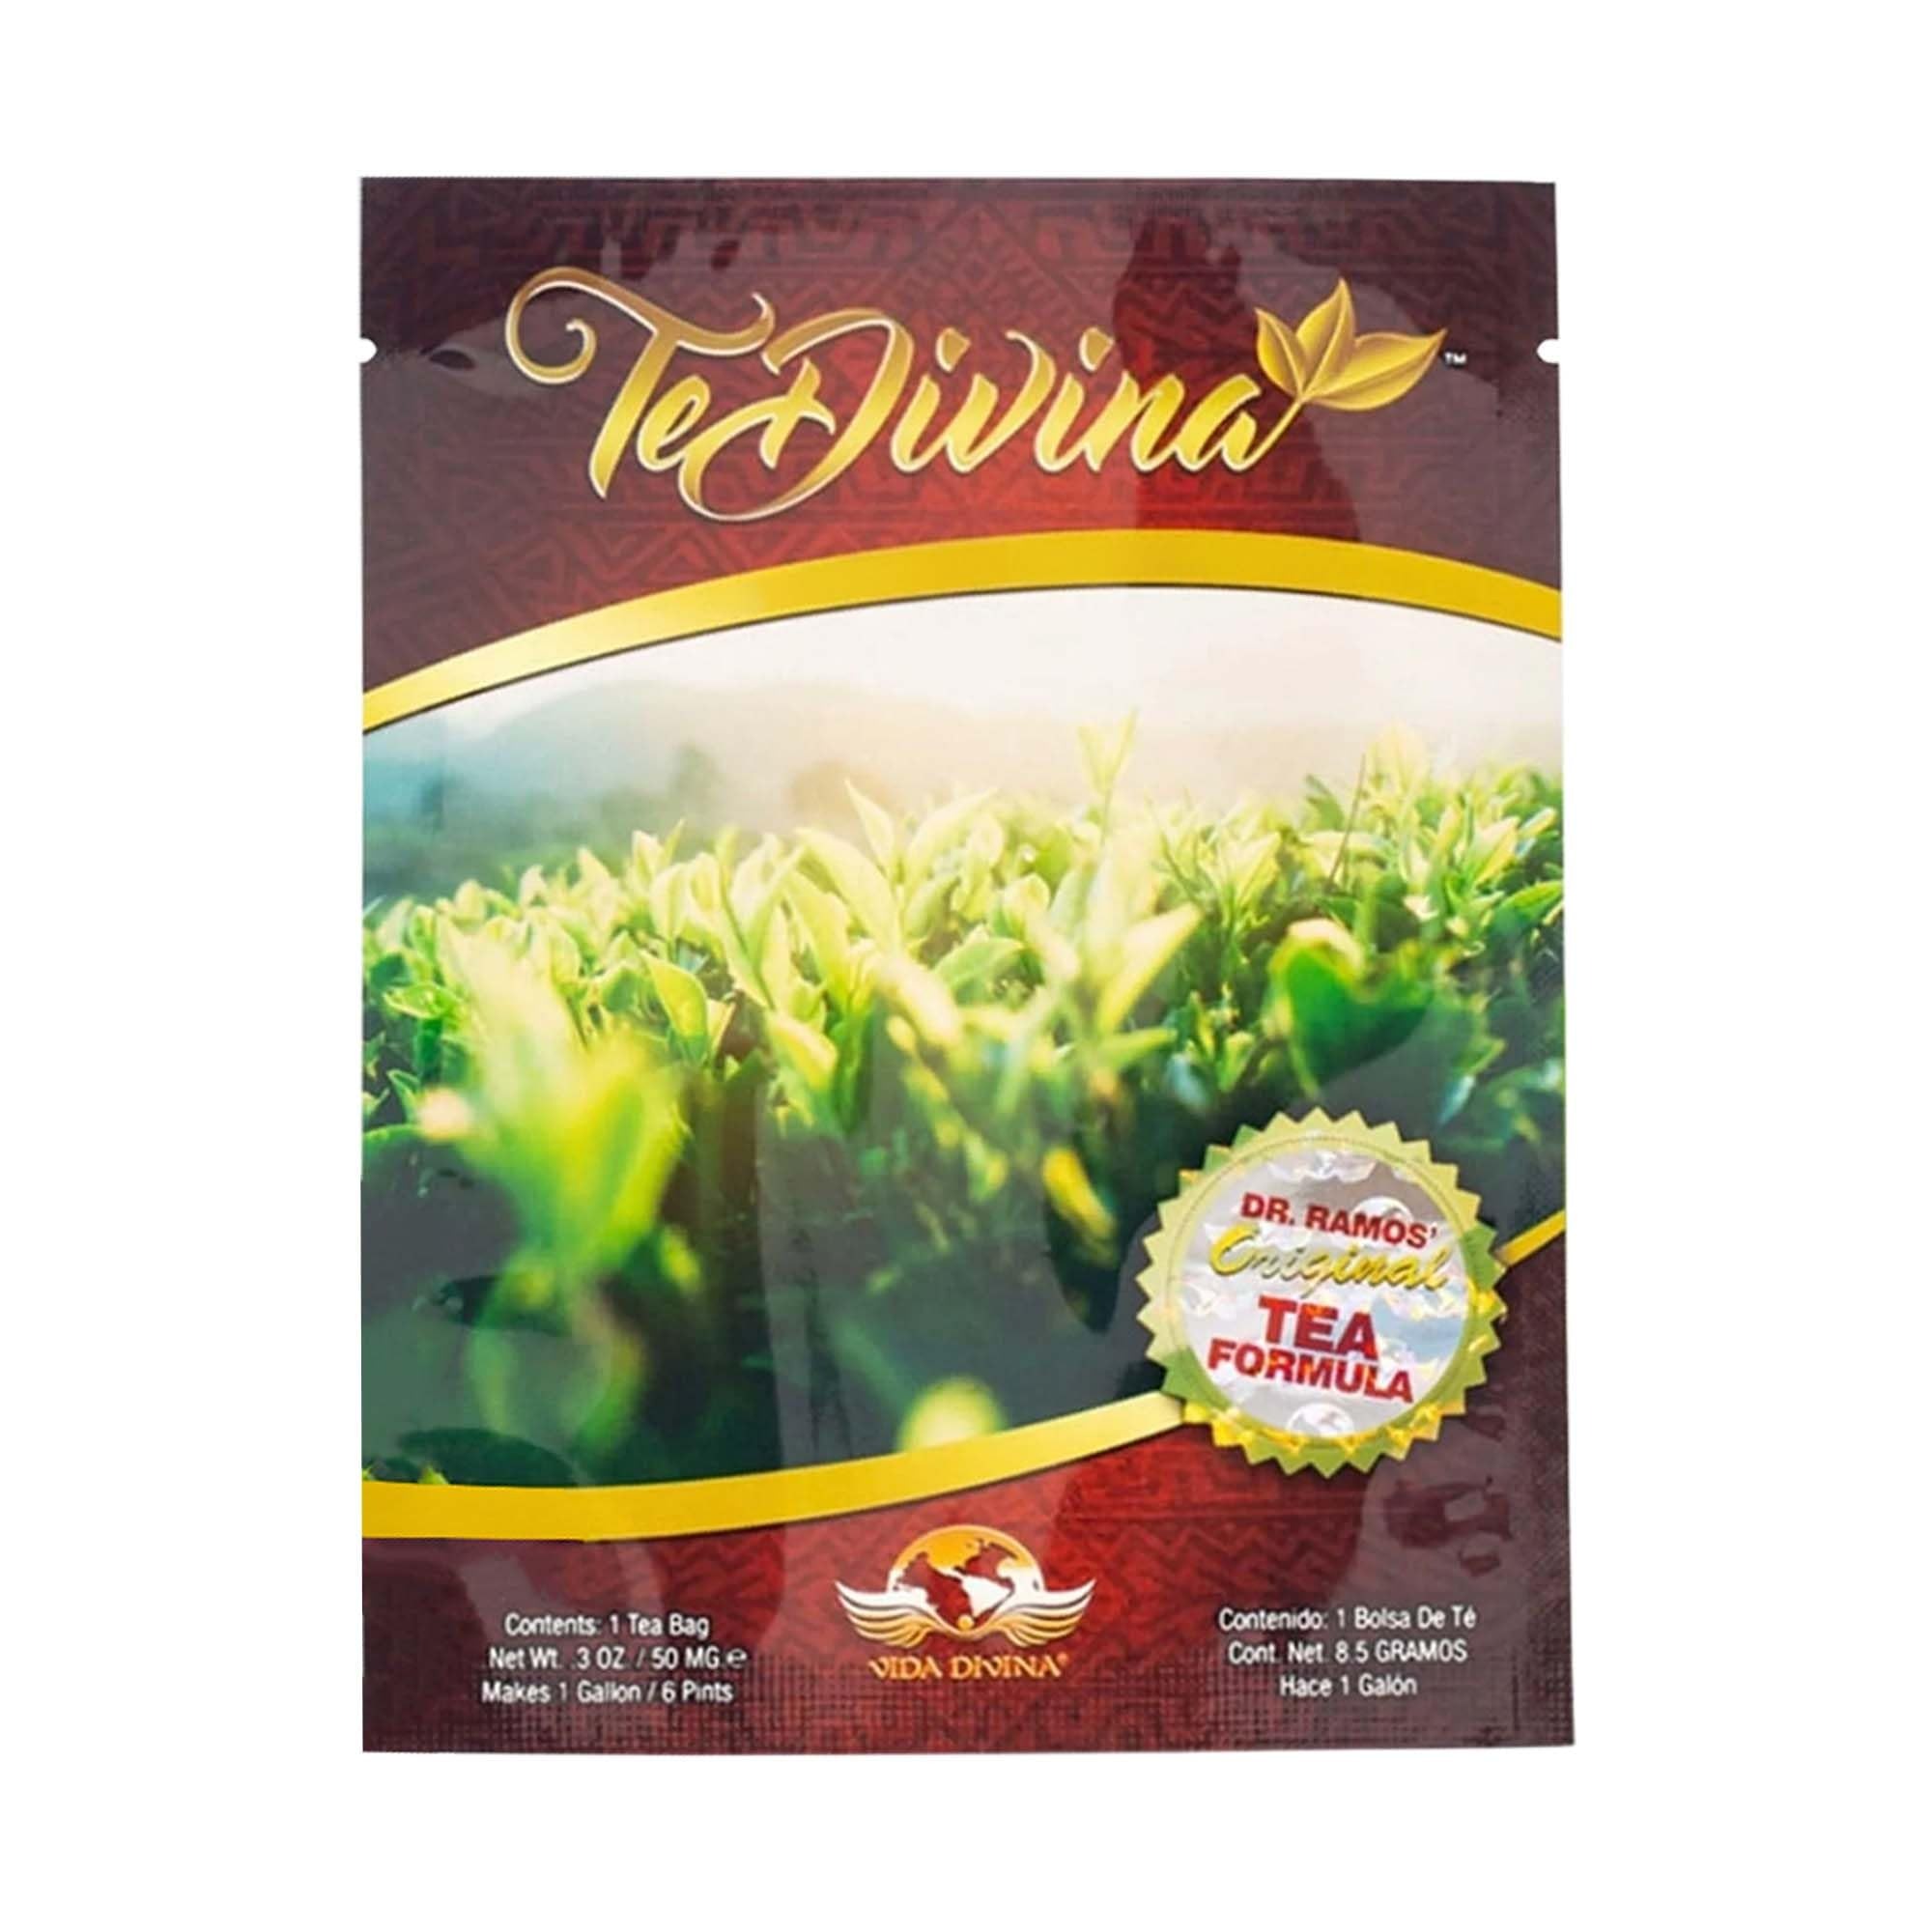
Item Name: TeDivina, Plant-Based Cleansing Formula, Caffeine-Free Wellness Drink with 12 Blended Ingredients, Colon Support, Original Flavor, 0.3oz (Pack of 1)
Bullet Point 1: TeDivina was formulated to naturally help cleanse and detoxify your body and mind, creating the foundation for your own Divine Life. Detox and digestive support.
Bullet Point 2: Join the thousands of people around the world who enjoy the healthy benefits of drinking TeDivina every day. Your whole family can enjoy it by using this healthy tea.
Bullet Point 3: TeDivina is a 12-herb blend that supports your body's ability to naturally detoxify while supporting your overall healthy lifestyle goals. Rich and delicious flavor.
Bullet Point 4: It helps support normal healthy detoxification, helps support healthy digestion, helps support weight management, contains no caffeine, and an overall healthy lifestyle.
Bullet Point 5: Ingredients: It is a blend of 12 herbs and contains Persimmon Leaves, Holy Thistle Malva Leaves, Marsh, Blessed Thistle, Papaya, Myrrh, Chamomile, Cranberry, Siberian Chaga, Ganoderma Lucidum, Soluble Fiber, Ginger.
Product Description: Vida Divina Tea Single Pack
Value: 1.0
Unit: Count

Price: 12.92